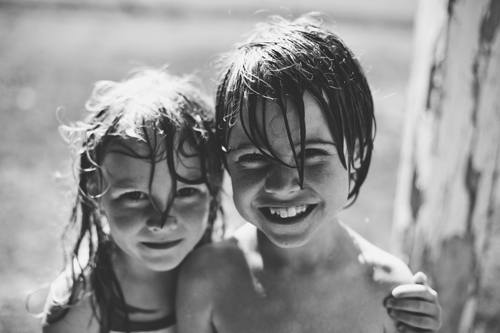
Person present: Yes